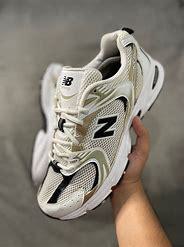
Brand: New
Model: Balance 530